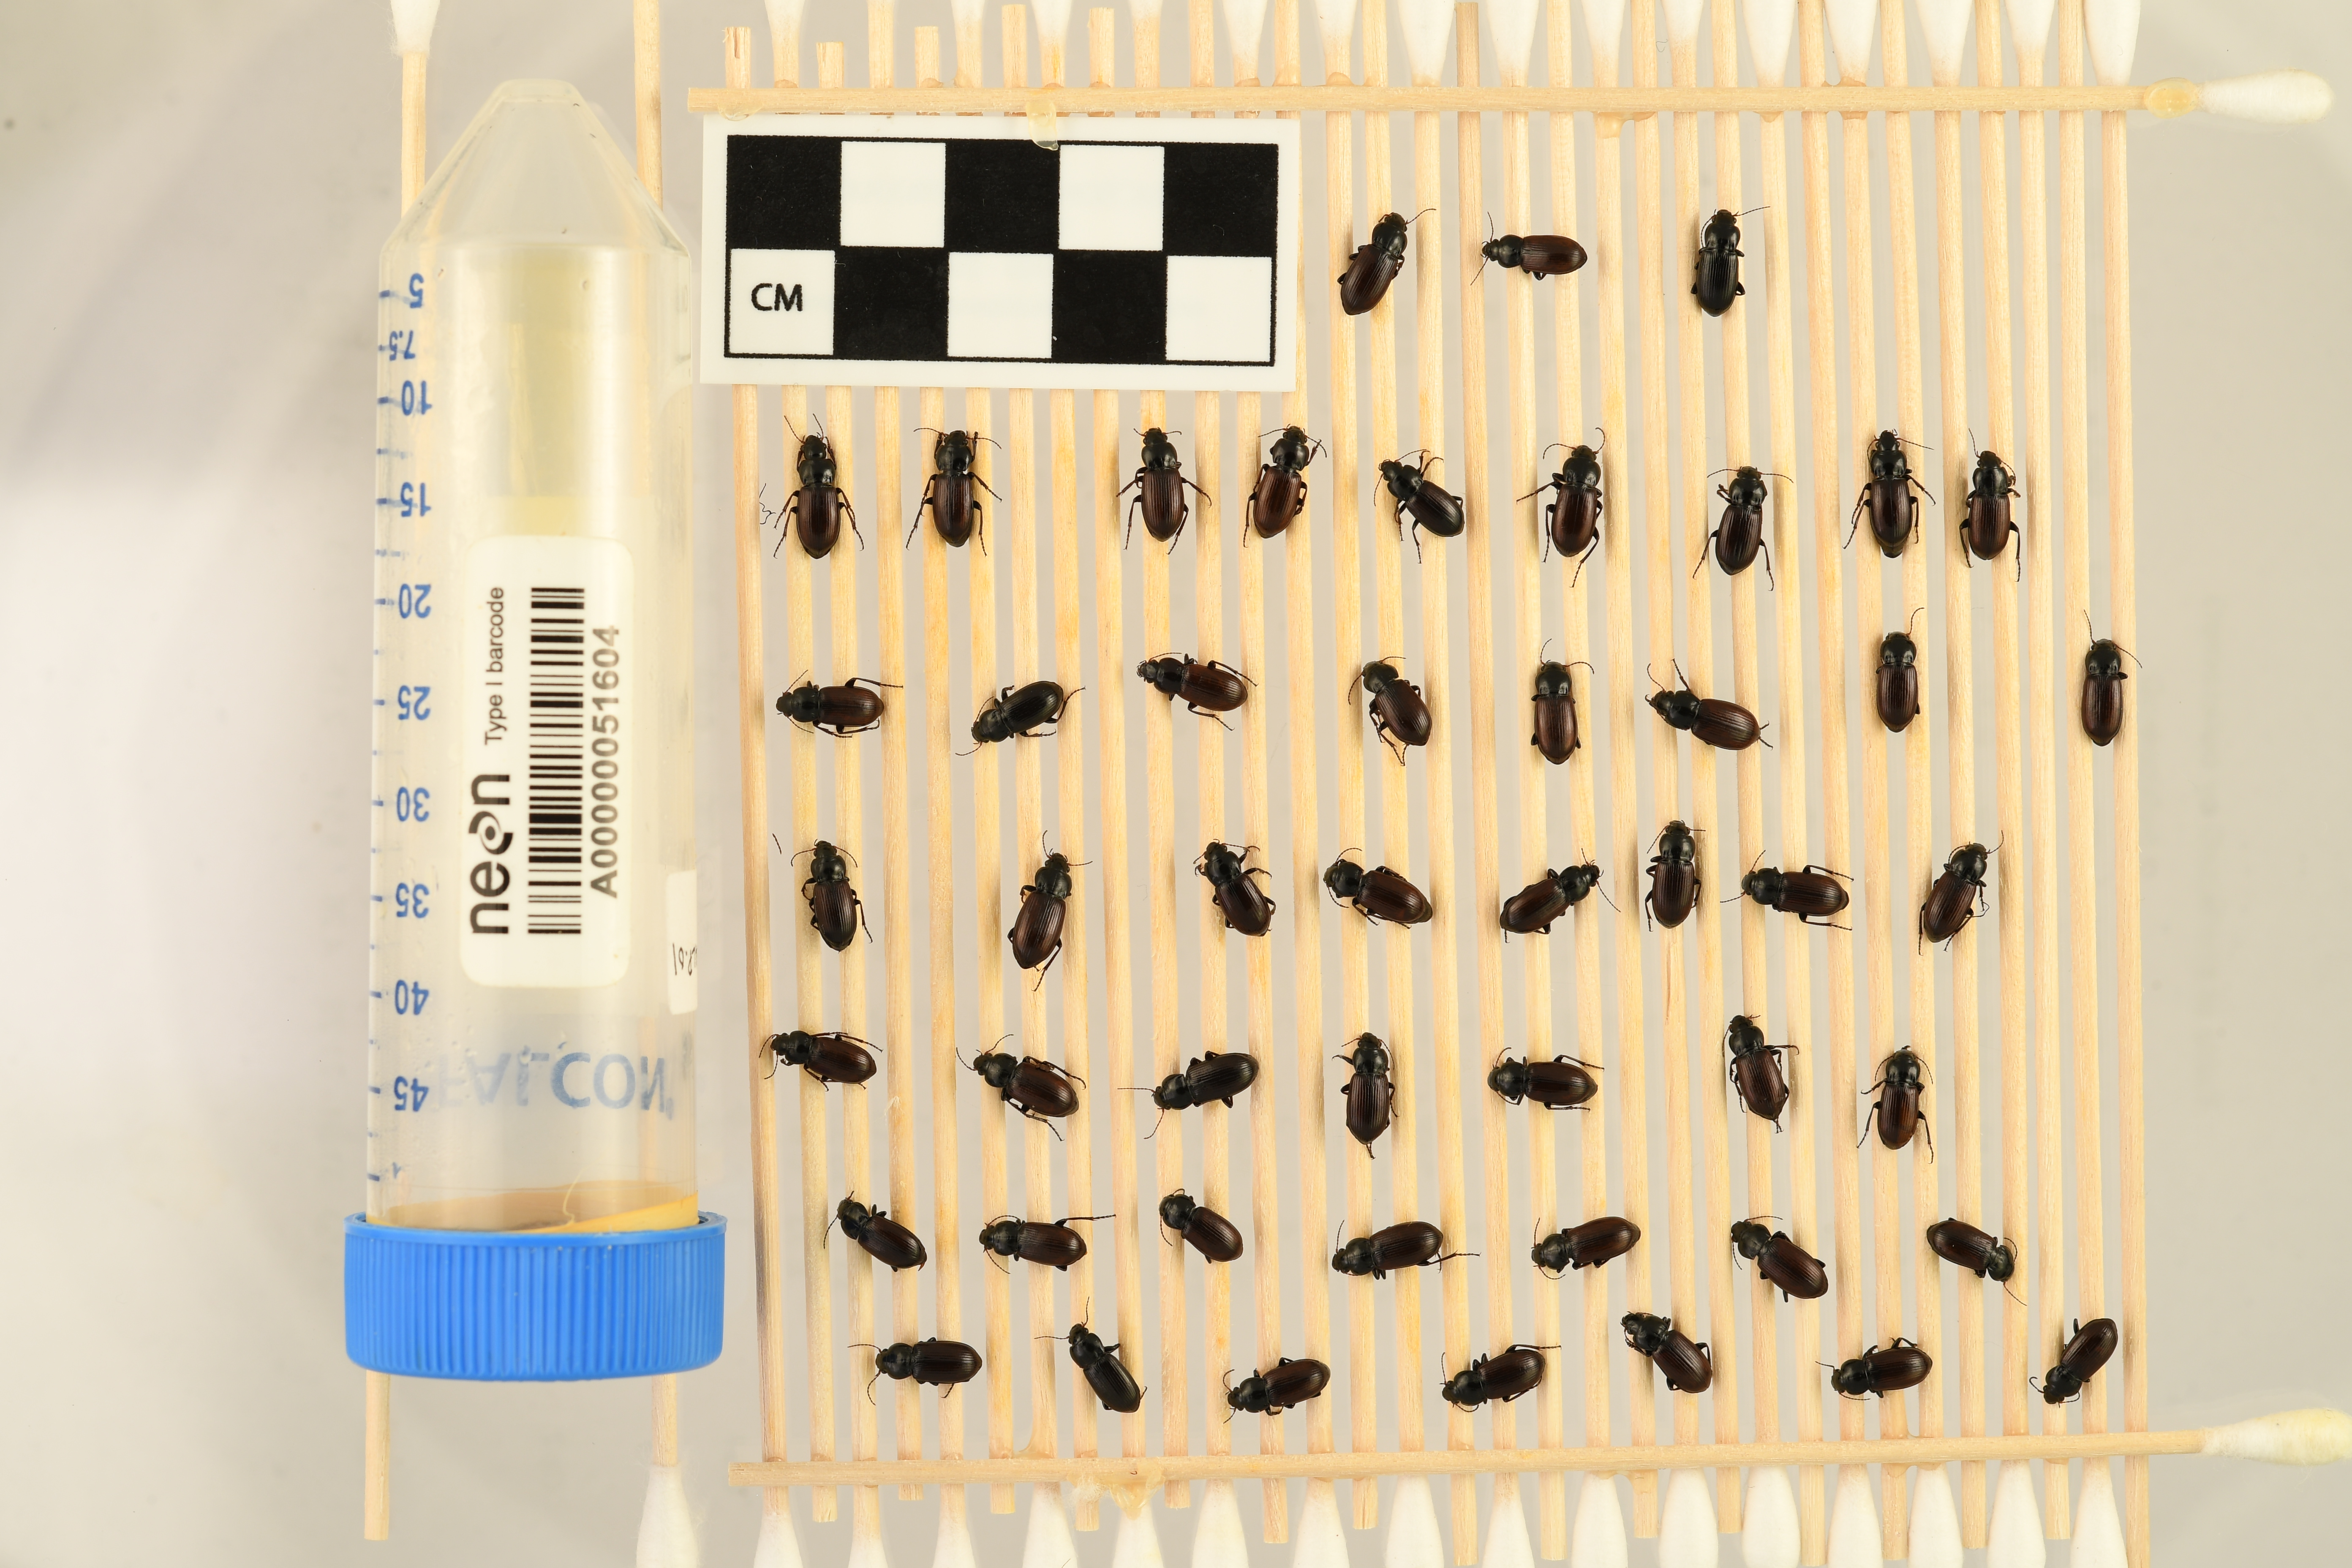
Amara alpina — Niwot Ridge NEON, plot NIWO_006. Beetle 16, ElytraLength: 0.612 cm (lying flat: Yes)

Amara alpina — Niwot Ridge NEON, plot NIWO_006. Beetle 16, ElytraWidth: 0.3045 cm (lying flat: Yes)

Amara alpina — Niwot Ridge NEON, plot NIWO_006. Beetle 17, ElytraLength: 0.5547 cm (lying flat: Yes)

Amara alpina — Niwot Ridge NEON, plot NIWO_006. Beetle 17, ElytraWidth: 0.3043 cm (lying flat: Yes)

Amara alpina — Niwot Ridge NEON, plot NIWO_006. Beetle 18, ElytraLength: 0.581 cm (lying flat: Yes)

Amara alpina — Niwot Ridge NEON, plot NIWO_006. Beetle 18, ElytraWidth: 0.3371 cm (lying flat: Yes)

Amara alpina — Niwot Ridge NEON, plot NIWO_006. Beetle 19, ElytraLength: 0.5661 cm (lying flat: Yes)

Amara alpina — Niwot Ridge NEON, plot NIWO_006. Beetle 19, ElytraWidth: 0.3152 cm (lying flat: Yes)

Amara alpina — Niwot Ridge NEON, plot NIWO_006. Beetle 20, ElytraLength: 0.6095 cm (lying flat: Yes)

Amara alpina — Niwot Ridge NEON, plot NIWO_006. Beetle 20, ElytraWidth: 0.2937 cm (lying flat: Yes)

Amara alpina — Niwot Ridge NEON, plot NIWO_006. Beetle 21, ElytraLength: 0.5703 cm (lying flat: Yes)

Amara alpina — Niwot Ridge NEON, plot NIWO_006. Beetle 21, ElytraWidth: 0.2953 cm (lying flat: Yes)

Amara alpina — Niwot Ridge NEON, plot NIWO_006. Beetle 22, ElytraLength: 0.6782 cm (lying flat: Yes)

Amara alpina — Niwot Ridge NEON, plot NIWO_006. Beetle 22, ElytraWidth: 0.3232 cm (lying flat: Yes)

Amara alpina — Niwot Ridge NEON, plot NIWO_006. Beetle 23, ElytraLength: 0.5369 cm (lying flat: Yes)

Amara alpina — Niwot Ridge NEON, plot NIWO_006. Beetle 23, ElytraWidth: 0.321 cm (lying flat: Yes)

Amara alpina — Niwot Ridge NEON, plot NIWO_006. Beetle 24, ElytraLength: 0.5794 cm (lying flat: Yes)

Amara alpina — Niwot Ridge NEON, plot NIWO_006. Beetle 24, ElytraWidth: 0.2927 cm (lying flat: Yes)

Amara alpina — Niwot Ridge NEON, plot NIWO_006. Beetle 25, ElytraLength: 0.5555 cm (lying flat: Yes)

Amara alpina — Niwot Ridge NEON, plot NIWO_006. Beetle 25, ElytraWidth: 0.2834 cm (lying flat: Yes)

Amara alpina — Niwot Ridge NEON, plot NIWO_006. Beetle 26, ElytraLength: 0.5689 cm (lying flat: Yes)

Amara alpina — Niwot Ridge NEON, plot NIWO_006. Beetle 26, ElytraWidth: 0.3159 cm (lying flat: Yes)

Amara alpina — Niwot Ridge NEON, plot NIWO_006. Beetle 27, ElytraLength: 0.5487 cm (lying flat: Yes)

Amara alpina — Niwot Ridge NEON, plot NIWO_006. Beetle 27, ElytraWidth: 0.3198 cm (lying flat: Yes)

Amara alpina — Niwot Ridge NEON, plot NIWO_006. Beetle 28, ElytraLength: 0.559 cm (lying flat: Yes)

Amara alpina — Niwot Ridge NEON, plot NIWO_006. Beetle 28, ElytraWidth: 0.3063 cm (lying flat: Yes)

Amara alpina — Niwot Ridge NEON, plot NIWO_006. Beetle 29, ElytraLength: 0.5466 cm (lying flat: Yes)

Amara alpina — Niwot Ridge NEON, plot NIWO_006. Beetle 29, ElytraWidth: 0.2853 cm (lying flat: Yes)

Amara alpina — Niwot Ridge NEON, plot NIWO_006. Beetle 30, ElytraLength: 0.6028 cm (lying flat: Yes)

Amara alpina — Niwot Ridge NEON, plot NIWO_006. Beetle 30, ElytraWidth: 0.3063 cm (lying flat: Yes)

Amara alpina — Niwot Ridge NEON, plot NIWO_006. Beetle 31, ElytraLength: 0.574 cm (lying flat: Yes)

Amara alpina — Niwot Ridge NEON, plot NIWO_006. Beetle 31, ElytraWidth: 0.3371 cm (lying flat: Yes)

Amara alpina — Niwot Ridge NEON, plot NIWO_006. Beetle 32, ElytraLength: 0.5979 cm (lying flat: Yes)

Amara alpina — Niwot Ridge NEON, plot NIWO_006. Beetle 32, ElytraWidth: 0.3043 cm (lying flat: Yes)

Amara alpina — Niwot Ridge NEON, plot NIWO_006. Beetle 33, ElytraLength: 0.5462 cm (lying flat: Yes)

Amara alpina — Niwot Ridge NEON, plot NIWO_006. Beetle 33, ElytraWidth: 0.3061 cm (lying flat: Yes)

Amara alpina — Niwot Ridge NEON, plot NIWO_006. Beetle 34, ElytraLength: 0.6084 cm (lying flat: Yes)

Amara alpina — Niwot Ridge NEON, plot NIWO_006. Beetle 34, ElytraWidth: 0.3129 cm (lying flat: Yes)

Amara alpina — Niwot Ridge NEON, plot NIWO_006. Beetle 35, ElytraLength: 0.5581 cm (lying flat: Yes)

Amara alpina — Niwot Ridge NEON, plot NIWO_006. Beetle 35, ElytraWidth: 0.2834 cm (lying flat: Yes)

Amara alpina — Niwot Ridge NEON, plot NIWO_006. Beetle 36, ElytraLength: 0.5882 cm (lying flat: Yes)

Amara alpina — Niwot Ridge NEON, plot NIWO_006. Beetle 36, ElytraWidth: 0.2985 cm (lying flat: Yes)

Amara alpina — Niwot Ridge NEON, plot NIWO_006. Beetle 37, ElytraLength: 0.5933 cm (lying flat: Yes)

Amara alpina — Niwot Ridge NEON, plot NIWO_006. Beetle 37, ElytraWidth: 0.2859 cm (lying flat: Yes)

Amara alpina — Niwot Ridge NEON, plot NIWO_006. Beetle 38, ElytraLength: 0.5522 cm (lying flat: Yes)

Amara alpina — Niwot Ridge NEON, plot NIWO_006. Beetle 38, ElytraWidth: 0.2985 cm (lying flat: Yes)

Amara alpina — Niwot Ridge NEON, plot NIWO_006. Beetle 39, ElytraLength: 0.6169 cm (lying flat: Yes)

Amara alpina — Niwot Ridge NEON, plot NIWO_006. Beetle 39, ElytraWidth: 0.3137 cm (lying flat: Yes)

Amara alpina — Niwot Ridge NEON, plot NIWO_006. Beetle 40, ElytraLength: 0.5539 cm (lying flat: Yes)

Amara alpina — Niwot Ridge NEON, plot NIWO_006. Beetle 40, ElytraWidth: 0.2957 cm (lying flat: Yes)

Amara alpina — Niwot Ridge NEON, plot NIWO_006. Beetle 41, ElytraLength: 0.612 cm (lying flat: Yes)

Amara alpina — Niwot Ridge NEON, plot NIWO_006. Beetle 41, ElytraWidth: 0.3109 cm (lying flat: Yes)

Amara alpina — Niwot Ridge NEON, plot NIWO_006. Beetle 42, ElytraLength: 0.5156 cm (lying flat: Yes)

Amara alpina — Niwot Ridge NEON, plot NIWO_006. Beetle 42, ElytraWidth: 0.3093 cm (lying flat: Yes)

Amara alpina — Niwot Ridge NEON, plot NIWO_006. Beetle 43, ElytraWidth: 0.3159 cm (lying flat: Yes)

Amara alpina — Niwot Ridge NEON, plot NIWO_006. Beetle 43, ElytraLength: 0.609 cm (lying flat: Yes)

Amara alpina — Niwot Ridge NEON, plot NIWO_006. Beetle 44, ElytraLength: 0.5542 cm (lying flat: Yes)

Amara alpina — Niwot Ridge NEON, plot NIWO_006. Beetle 44, ElytraWidth: 0.2805 cm (lying flat: Yes)

Amara alpina — Niwot Ridge NEON, plot NIWO_006. Beetle 45, ElytraWidth: 0.2957 cm (lying flat: Yes)

Amara alpina — Niwot Ridge NEON, plot NIWO_006. Beetle 45, ElytraLength: 0.5259 cm (lying flat: Yes)

Amara alpina — Niwot Ridge NEON, plot NIWO_006. Beetle 46, ElytraLength: 0.5838 cm (lying flat: Yes)

Amara alpina — Niwot Ridge NEON, plot NIWO_006. Beetle 46, ElytraWidth: 0.3093 cm (lying flat: Yes)

Amara alpina — Niwot Ridge NEON, plot NIWO_006. Beetle 47, ElytraWidth: 0.3159 cm (lying flat: Yes)

Amara alpina — Niwot Ridge NEON, plot NIWO_006. Beetle 47, ElytraLength: 0.5689 cm (lying flat: Yes)